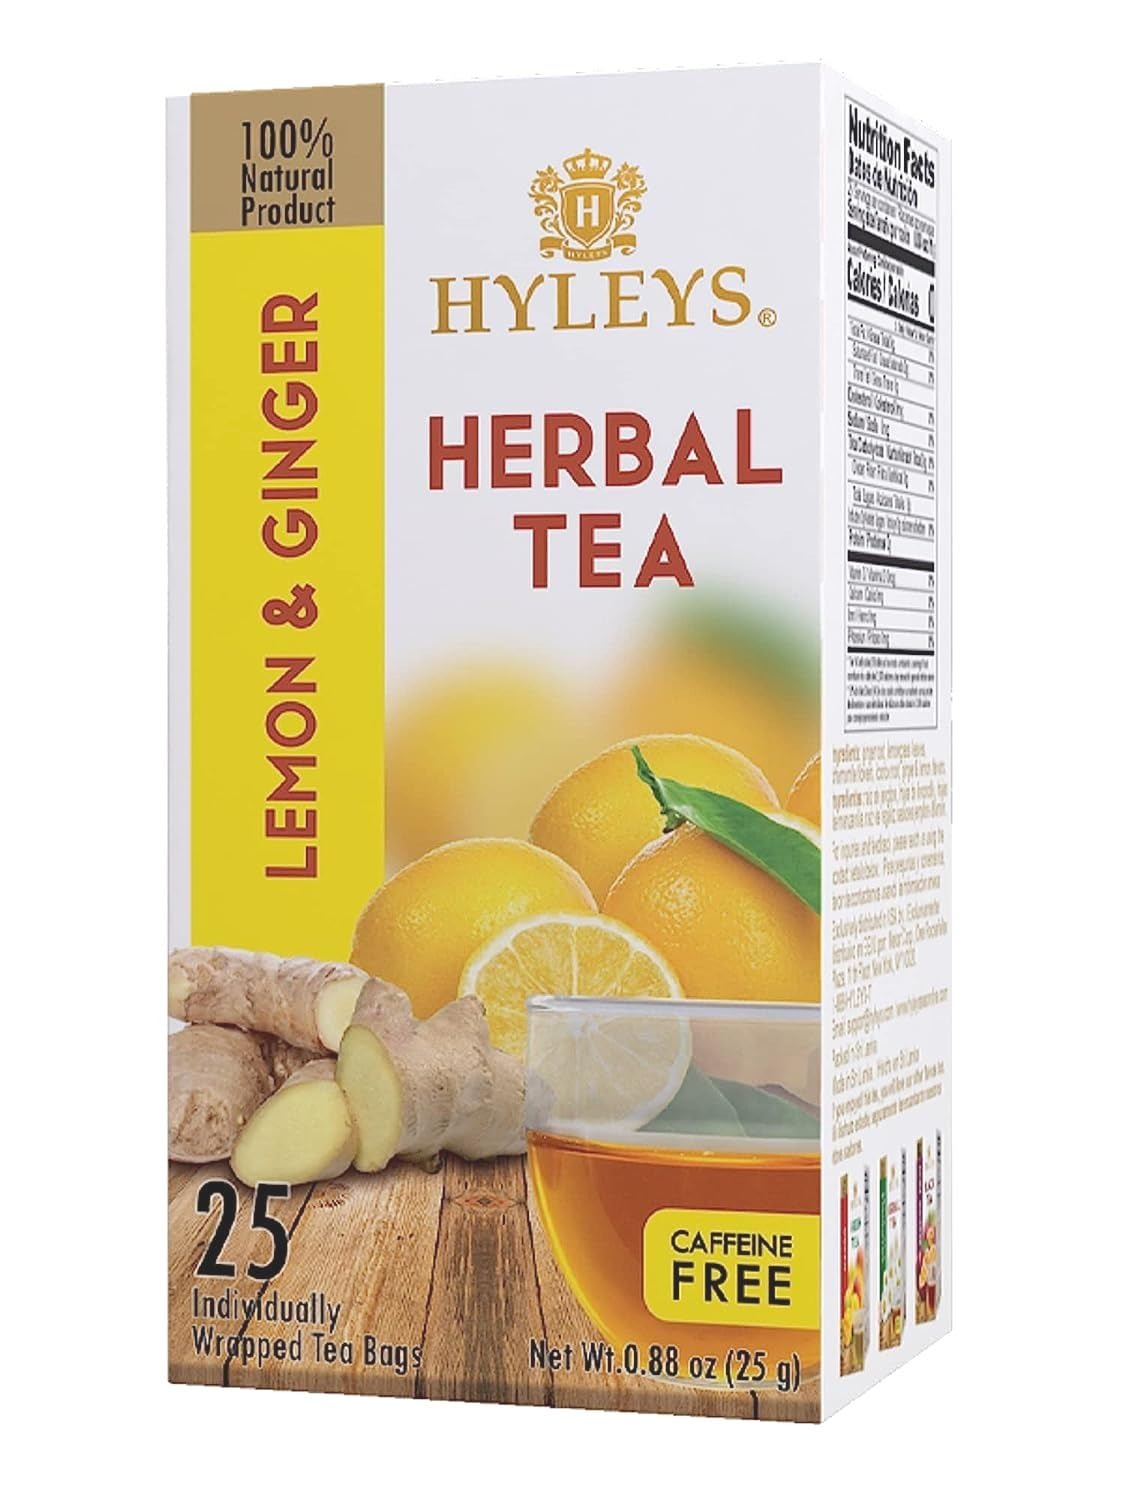
Item Name: HYLEYS Tea Lemon & Ginger Herbal Tea, 25 Count
Bullet Point 1: Refreshing Lemon & Ginger Blend: A zesty, invigorating herbal tea made with ginger root, lemongrass, and natural lemon flavors, offering a refreshing and soothing experience.
Bullet Point 2: Supports Digestion & Immunity: Ginger and lemongrass are known for their digestive and immune-supporting properties, making this tea ideal for overall wellness.
Bullet Point 3: Naturally Caffeine-Free: This caffeine-free blend is perfect for anytime relaxation, offering a soothing cup without the buzz, great for evenings or unwinding during the day.
Bullet Point 4: Calming Chamomile & Licorice Root: Enhanced with chamomile flowers and licorice root, this tea promotes relaxation, providing a balanced and comforting taste.
Bullet Point 5: 25 Convenient Tea Bags: Comes with 25 individually wrapped tea bags, perfect for brewing a flavorful cup of lemon and ginger tea at home, work, or on the go.
Value: 25.0
Unit: Count

Price: 10.01